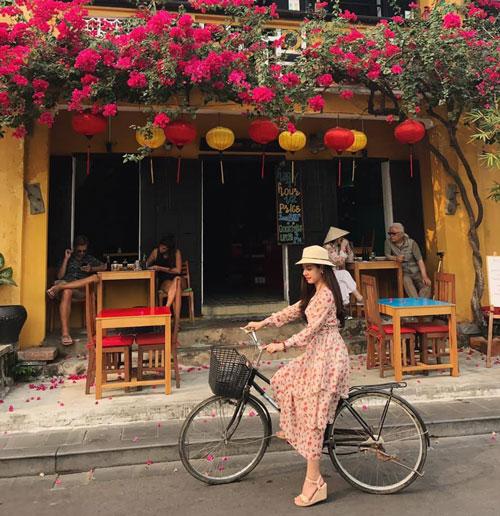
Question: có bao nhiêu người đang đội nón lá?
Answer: một người